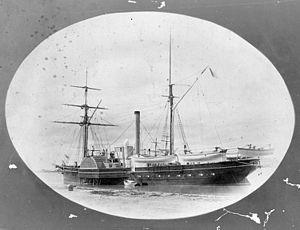
Bateau à vapeur avec roues à aube - sans doute localisé du côté de la méditérranée
"Un vapeur ou bateau à vapeur, est un type de navire généralement apte à la navigation en haute mer/trans-océanique, qui est propulsé par un ou plusieurs moteurs à vapeur et qui se déplace grâce à la rotation d'hélices ou de roue à aubes. Le premier vapeur à réellement entrer en activité apparaît au début des années 1800, cependant, quelques précurseurs ont existé avant cette date. Beaucoup des vapeurs étant issus des marines américaines et britanniques, ils utilisent le préfixe « PS » ou « SS ». Avec la disparition des navires à roues à aubes, le préfixe « SS » est par la suite considéré comme désignant les vapeurs au sens large. Pour les navires propulsés par des moteurs à combustion interne, le préfixe d'usage est ""MV"" pour Motor Vessel, de sorte qu'il n'est pas correct d'utiliser « SS » pour la plupart des navires modernes.